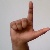
The image shows a hand gesture representing the letter 'L' in Indian Sign Language.